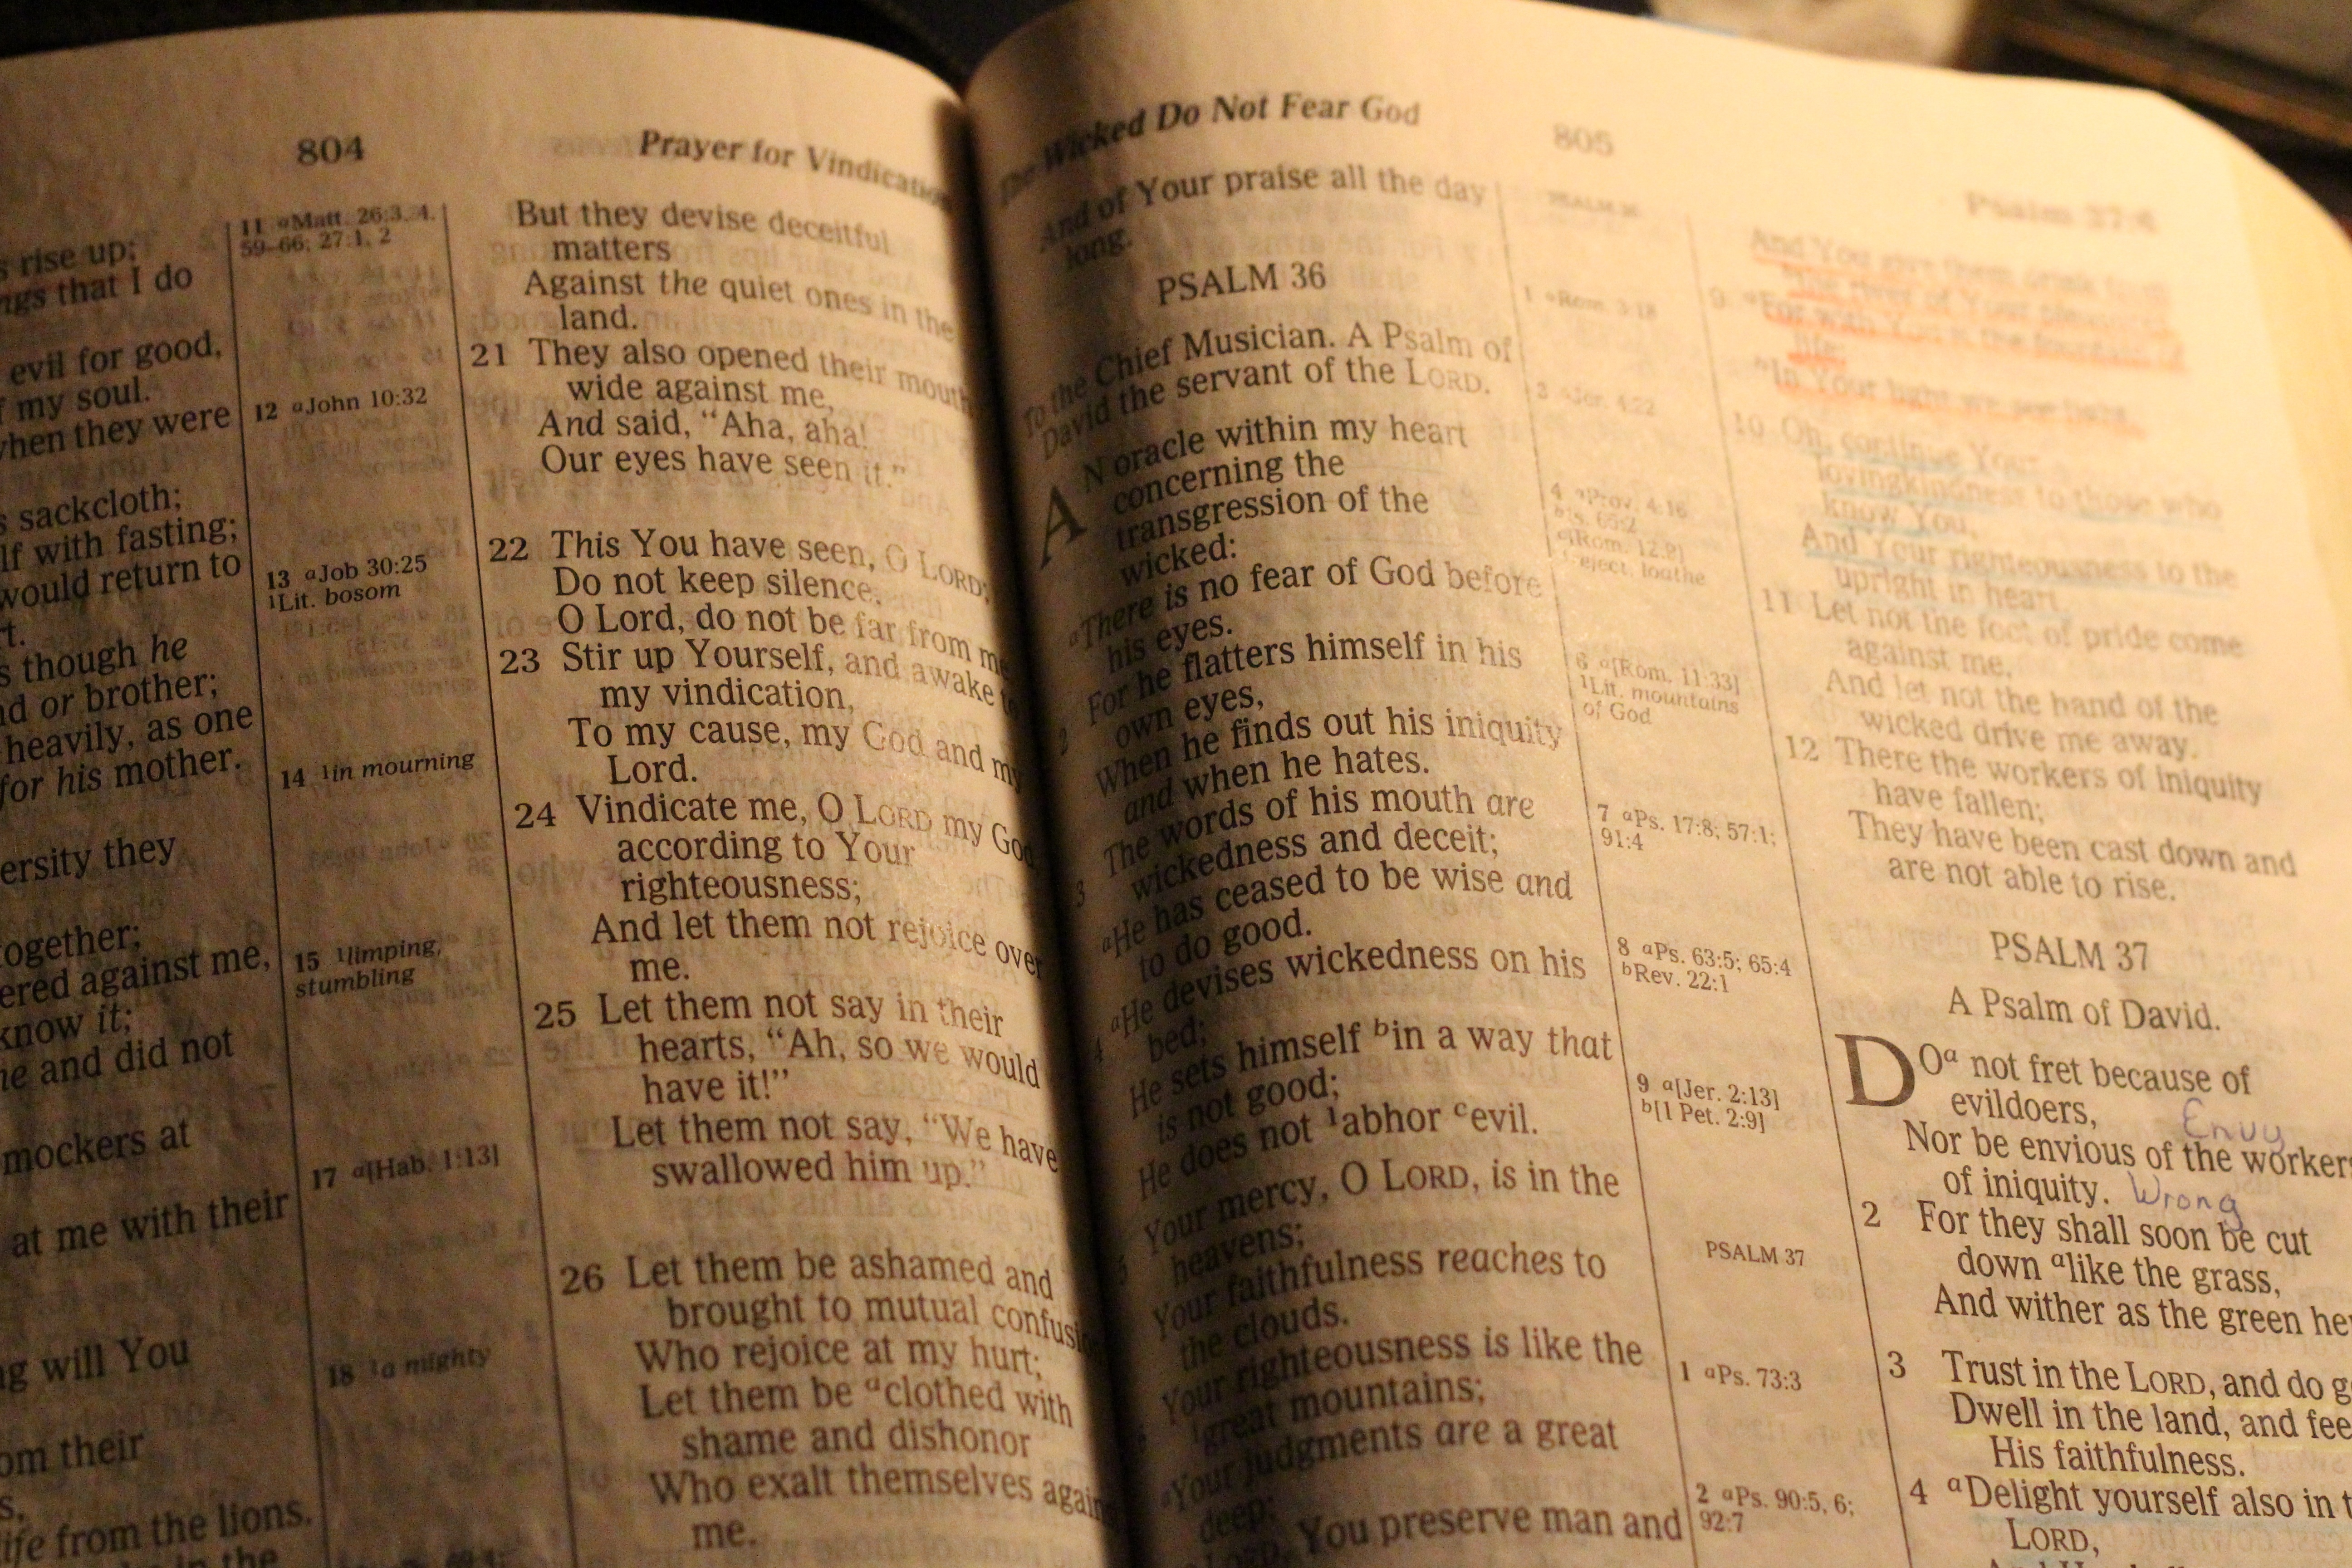
writing, book, reading, christian, praying, bible, christ, fiction, study, text, handwriting, jesus, prayer, christianity, story, document, holy book